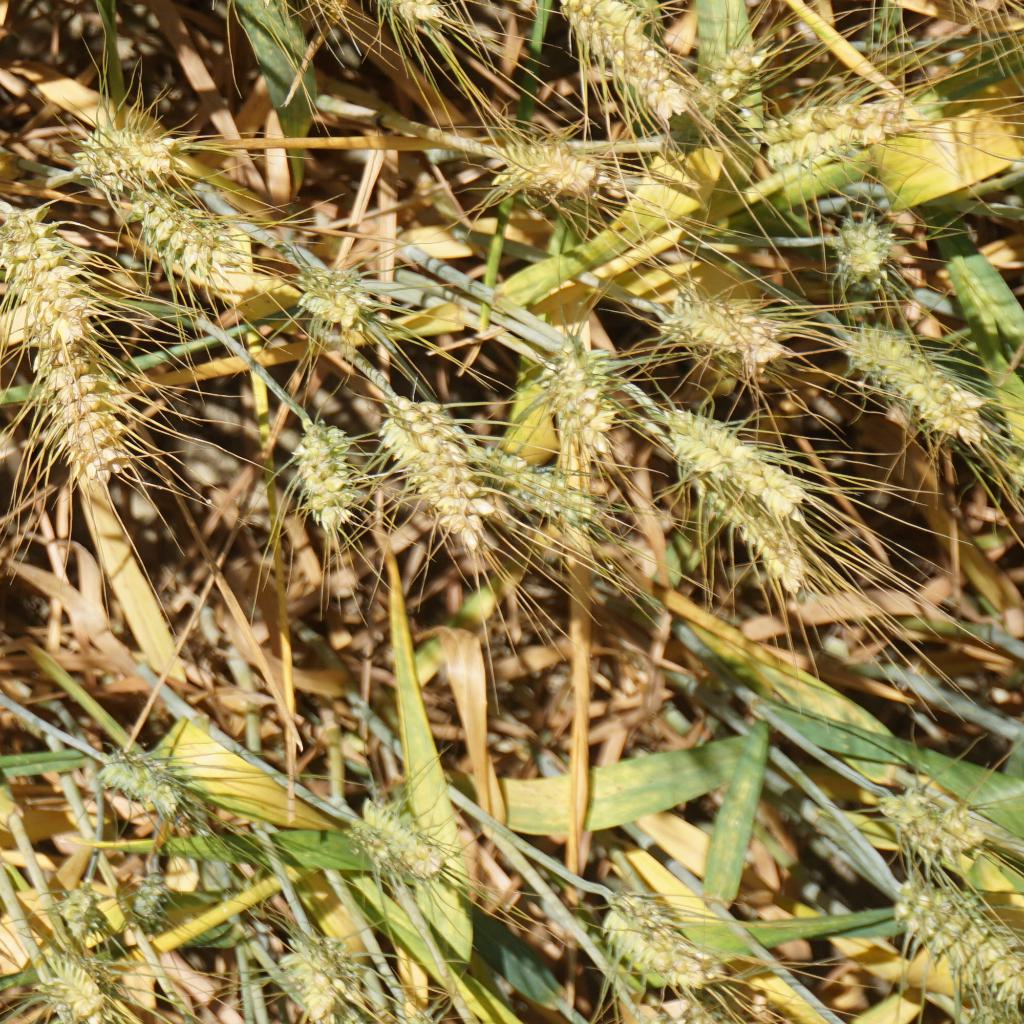
Country: France
Location: Gréoux
Wheat development stage: Filling - Ripening